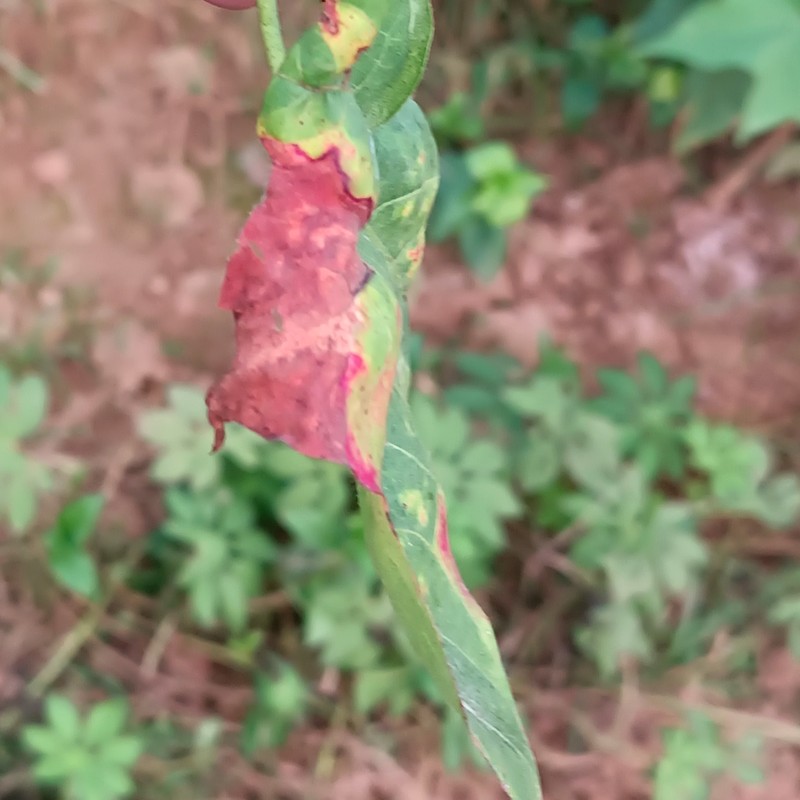
Label: Leaf Redding